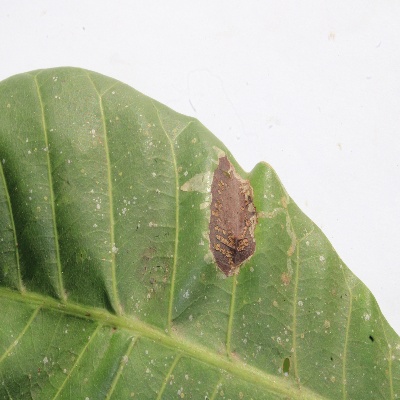
Crop: Cashew
Condition: leaf miner